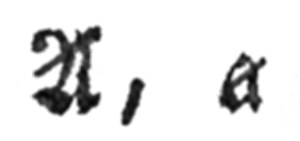
La lettre Ⱥ telle qu’utilisée par Christian Kølle.
Le A barré, Ⱥ, est une lettre additionnelle latine utilisée dans l’écriture du chinantèque et du saanich, dialecte du northern straits salish.